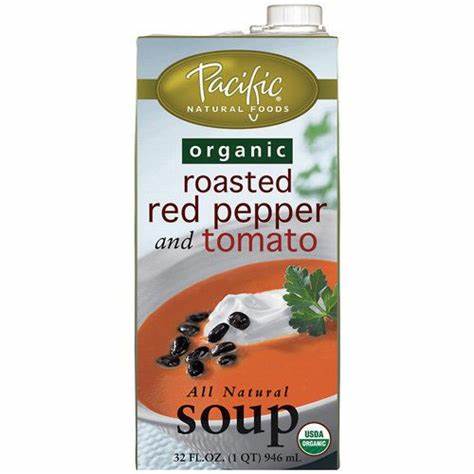
Waste category: cardboard